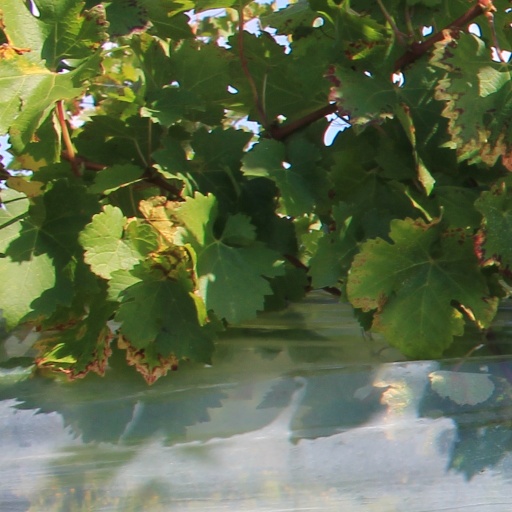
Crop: grape